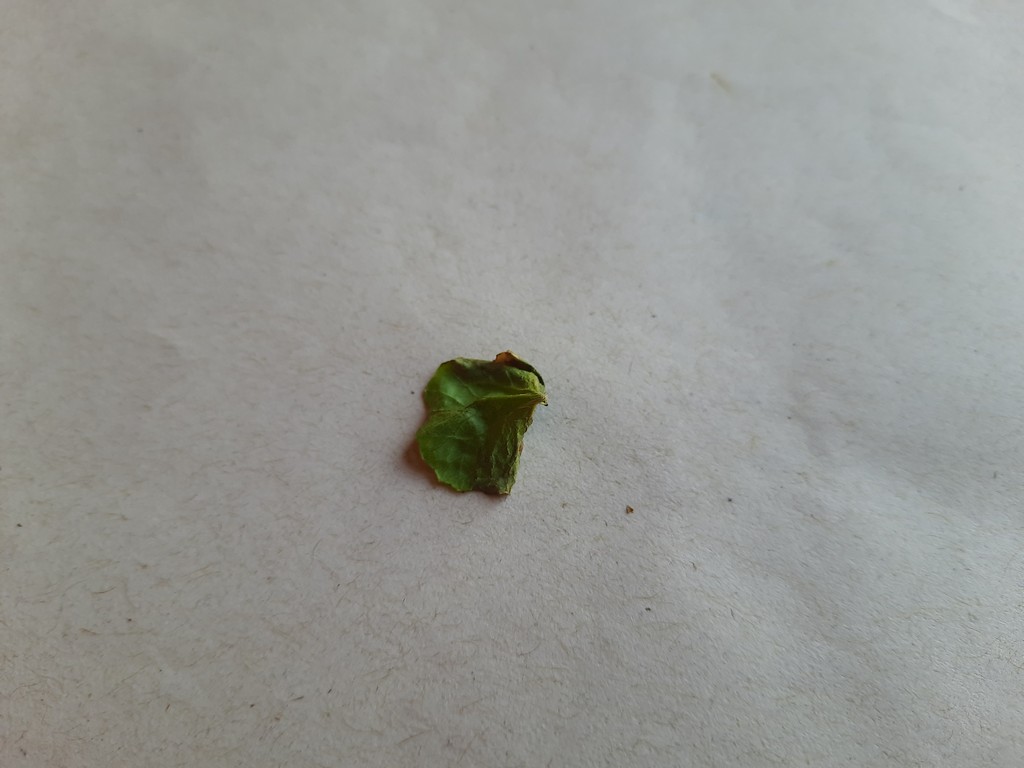
Label: Unhealthy